Jakopič Pavilion

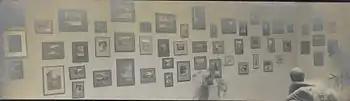
The exhibition of the Slovene Amateur Photographers' Club in the Jakopič Pavilion in 2011

Jakopič financed the construction of the building at his own expense, because he was convinced that an artist needs a constant contact with the public. Fabiani arranged plans for it gratuitously, and the city of Ljubljana leased him the estate at a symbolic price. The pavilion was built in the Vienna Secession style. It had a foyer with the great hall, on the left side it had a room for permanent exhibitions and a small studio, and on the right side it housed a drawing and painting school.